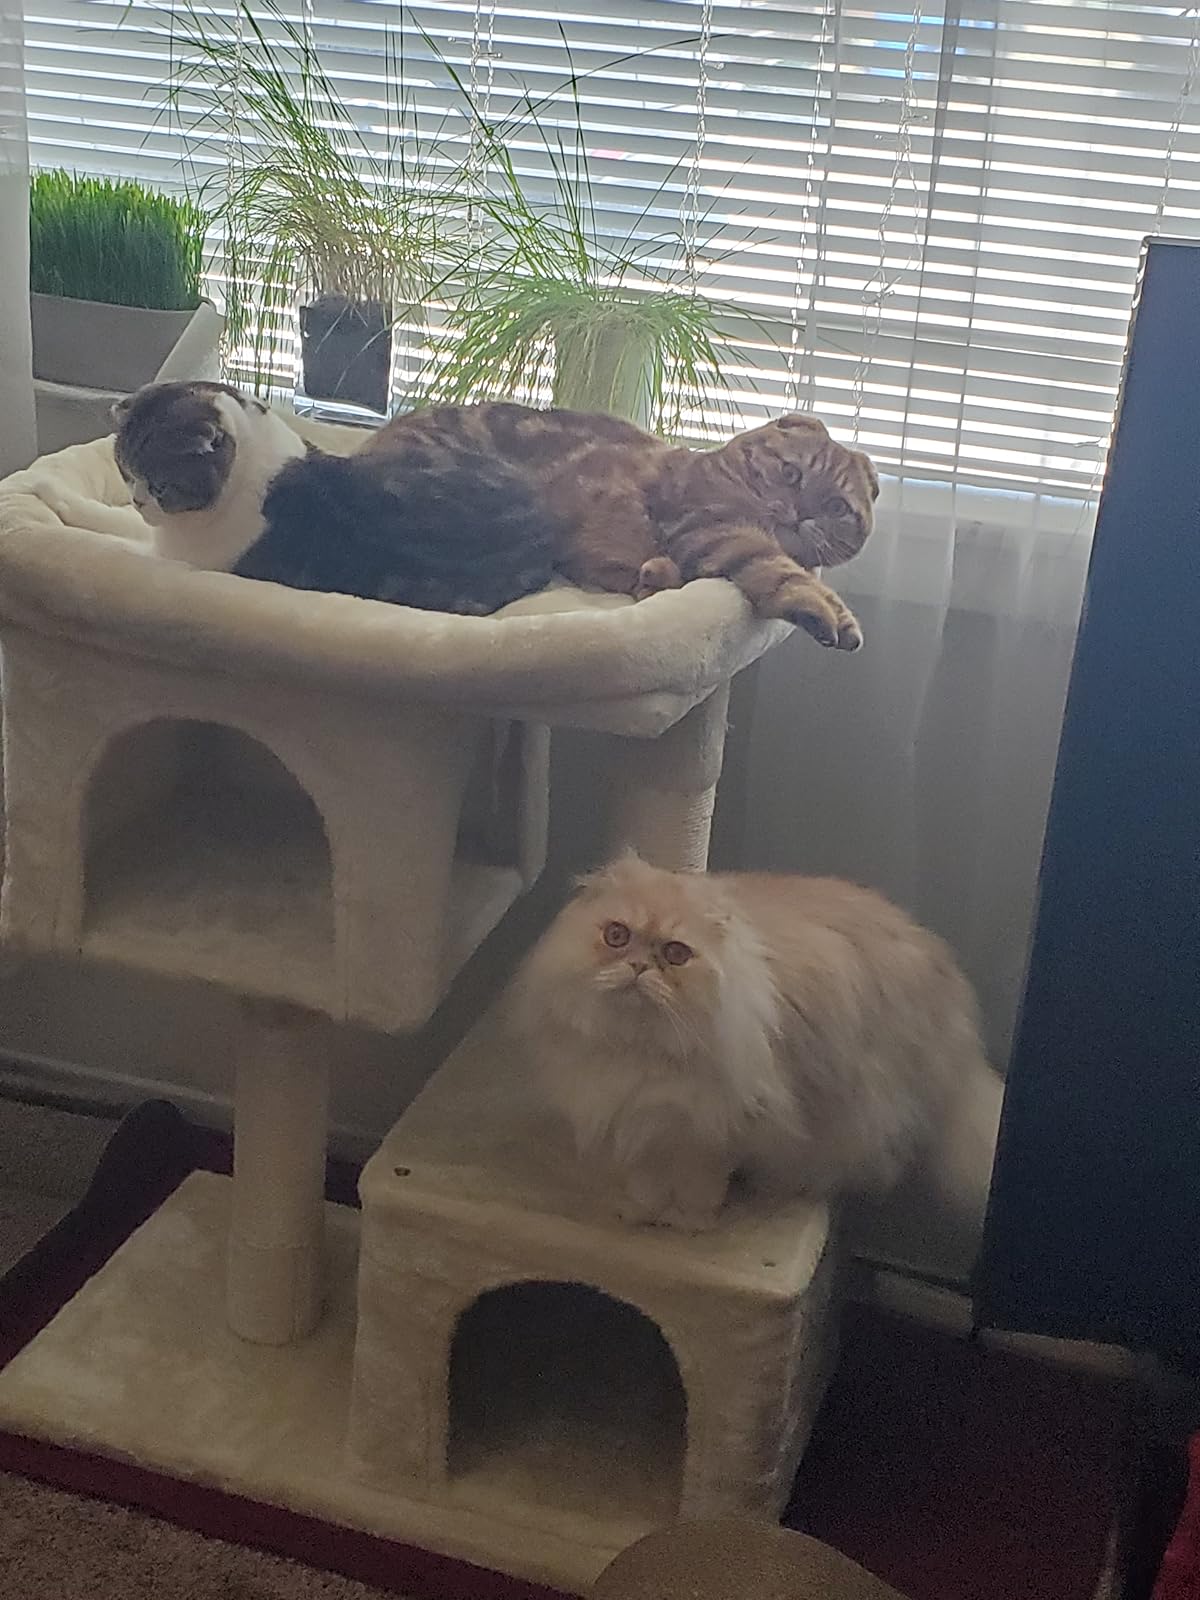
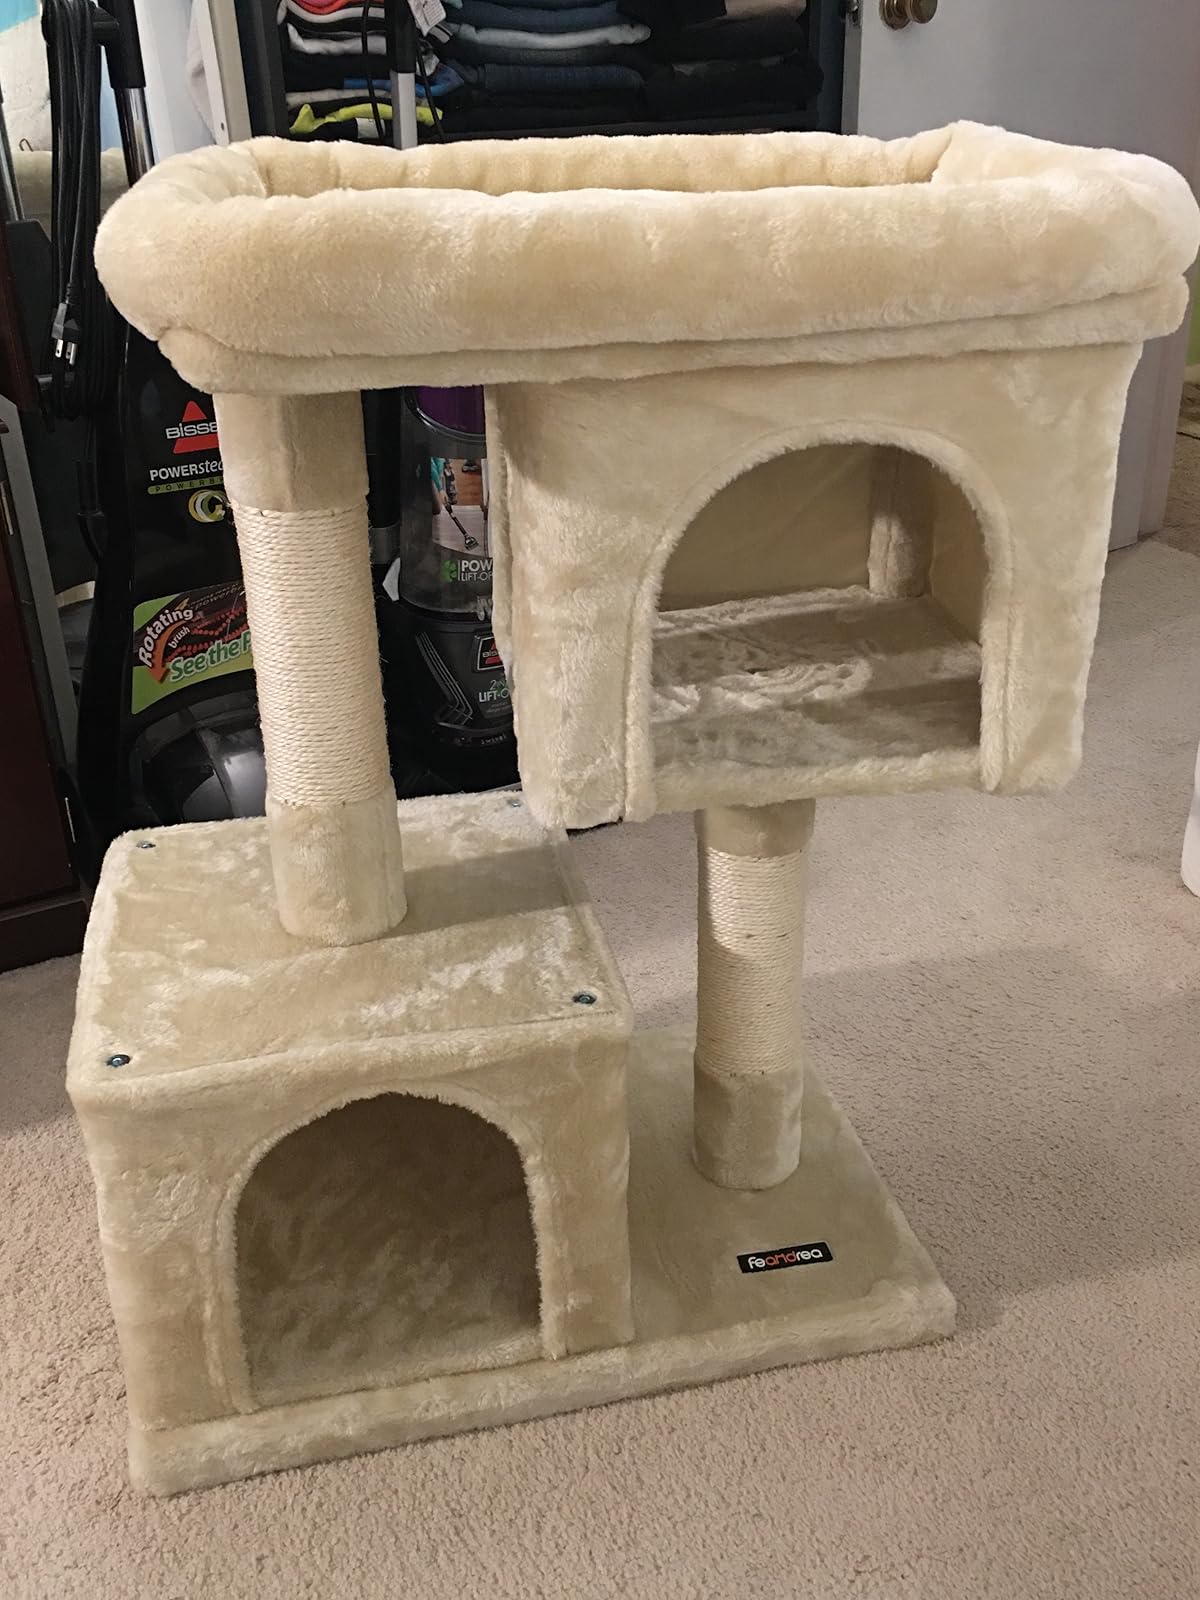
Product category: items_cat tree
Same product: yes